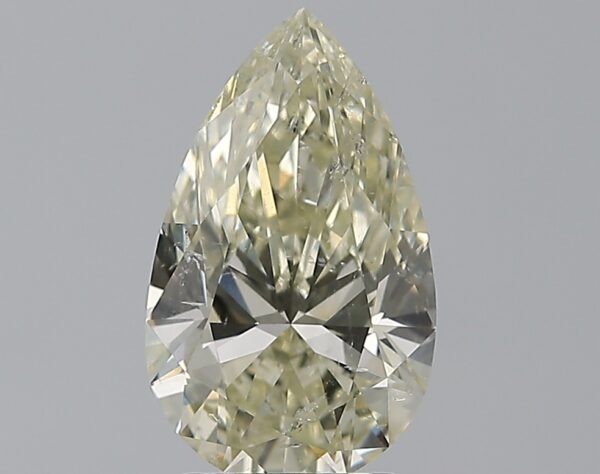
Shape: pear
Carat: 2.21
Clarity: SI2
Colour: M
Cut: EX
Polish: EX
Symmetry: EX
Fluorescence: F
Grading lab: GIA
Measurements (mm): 11.92 x 7.2 x 4.3